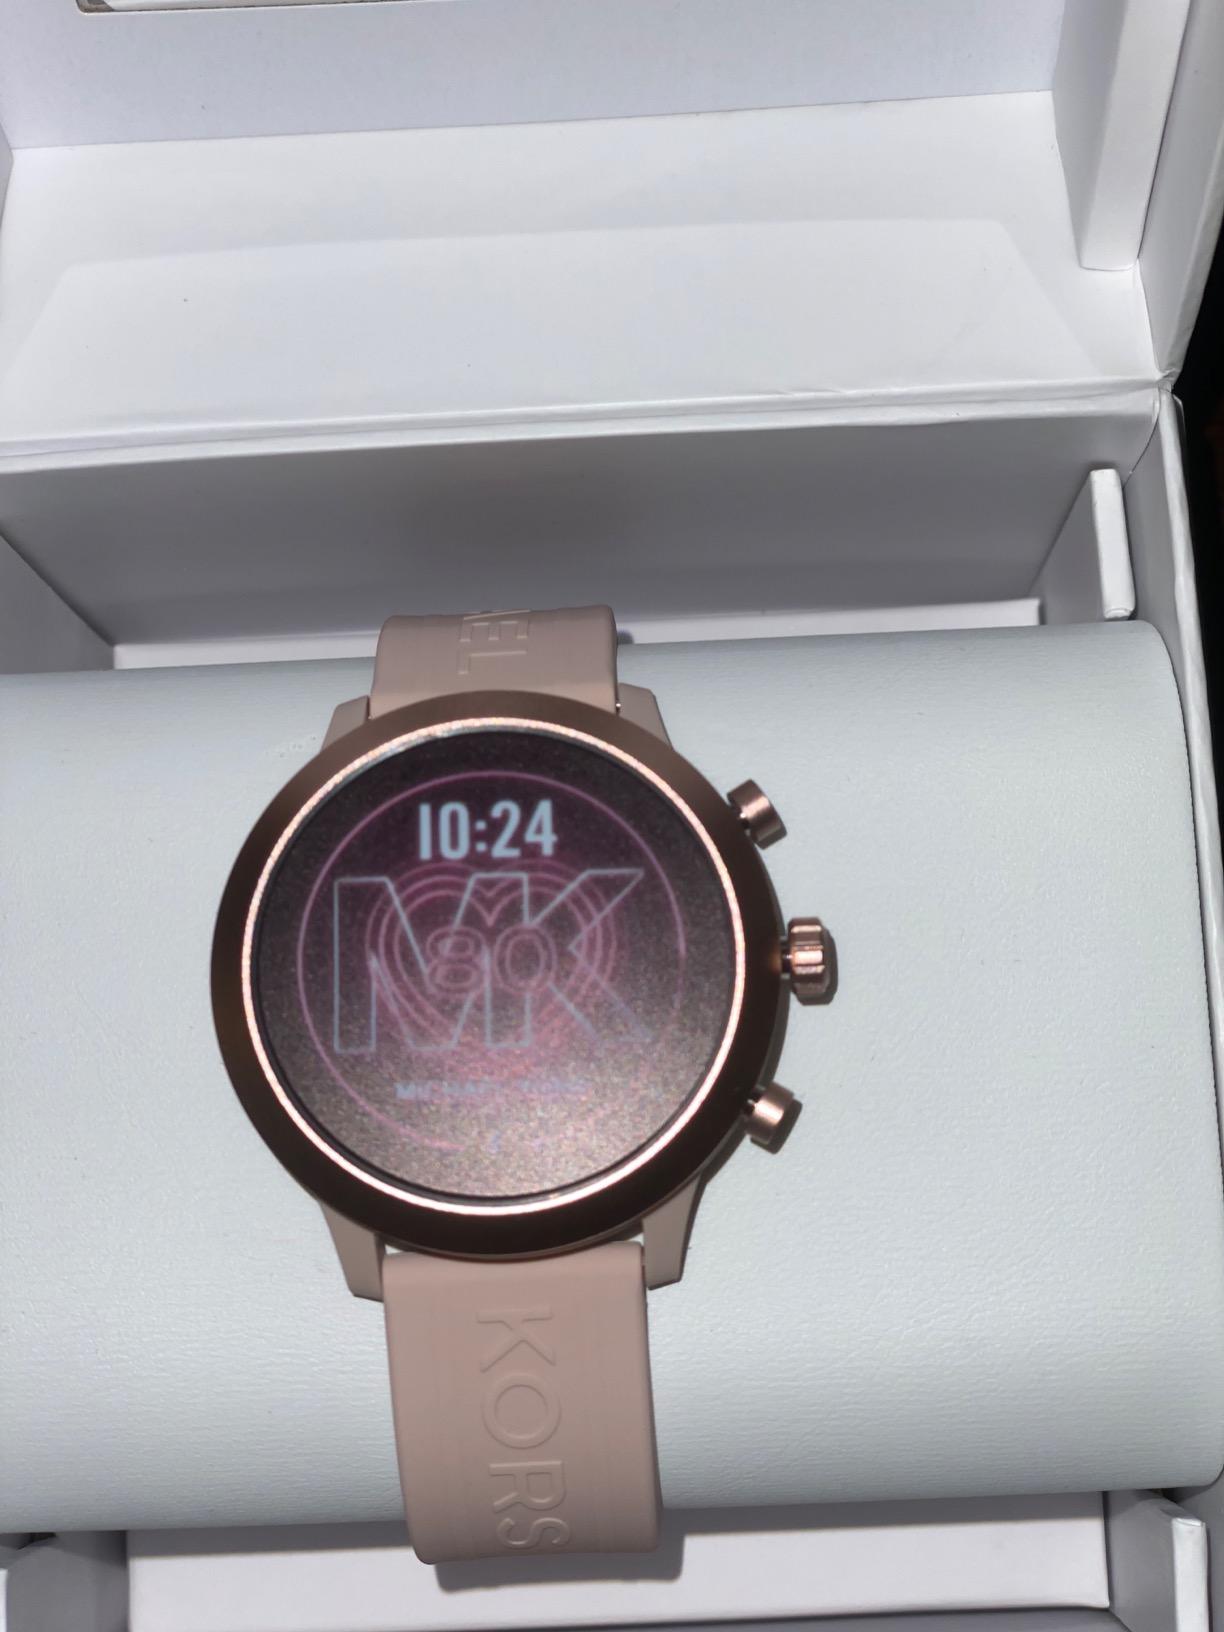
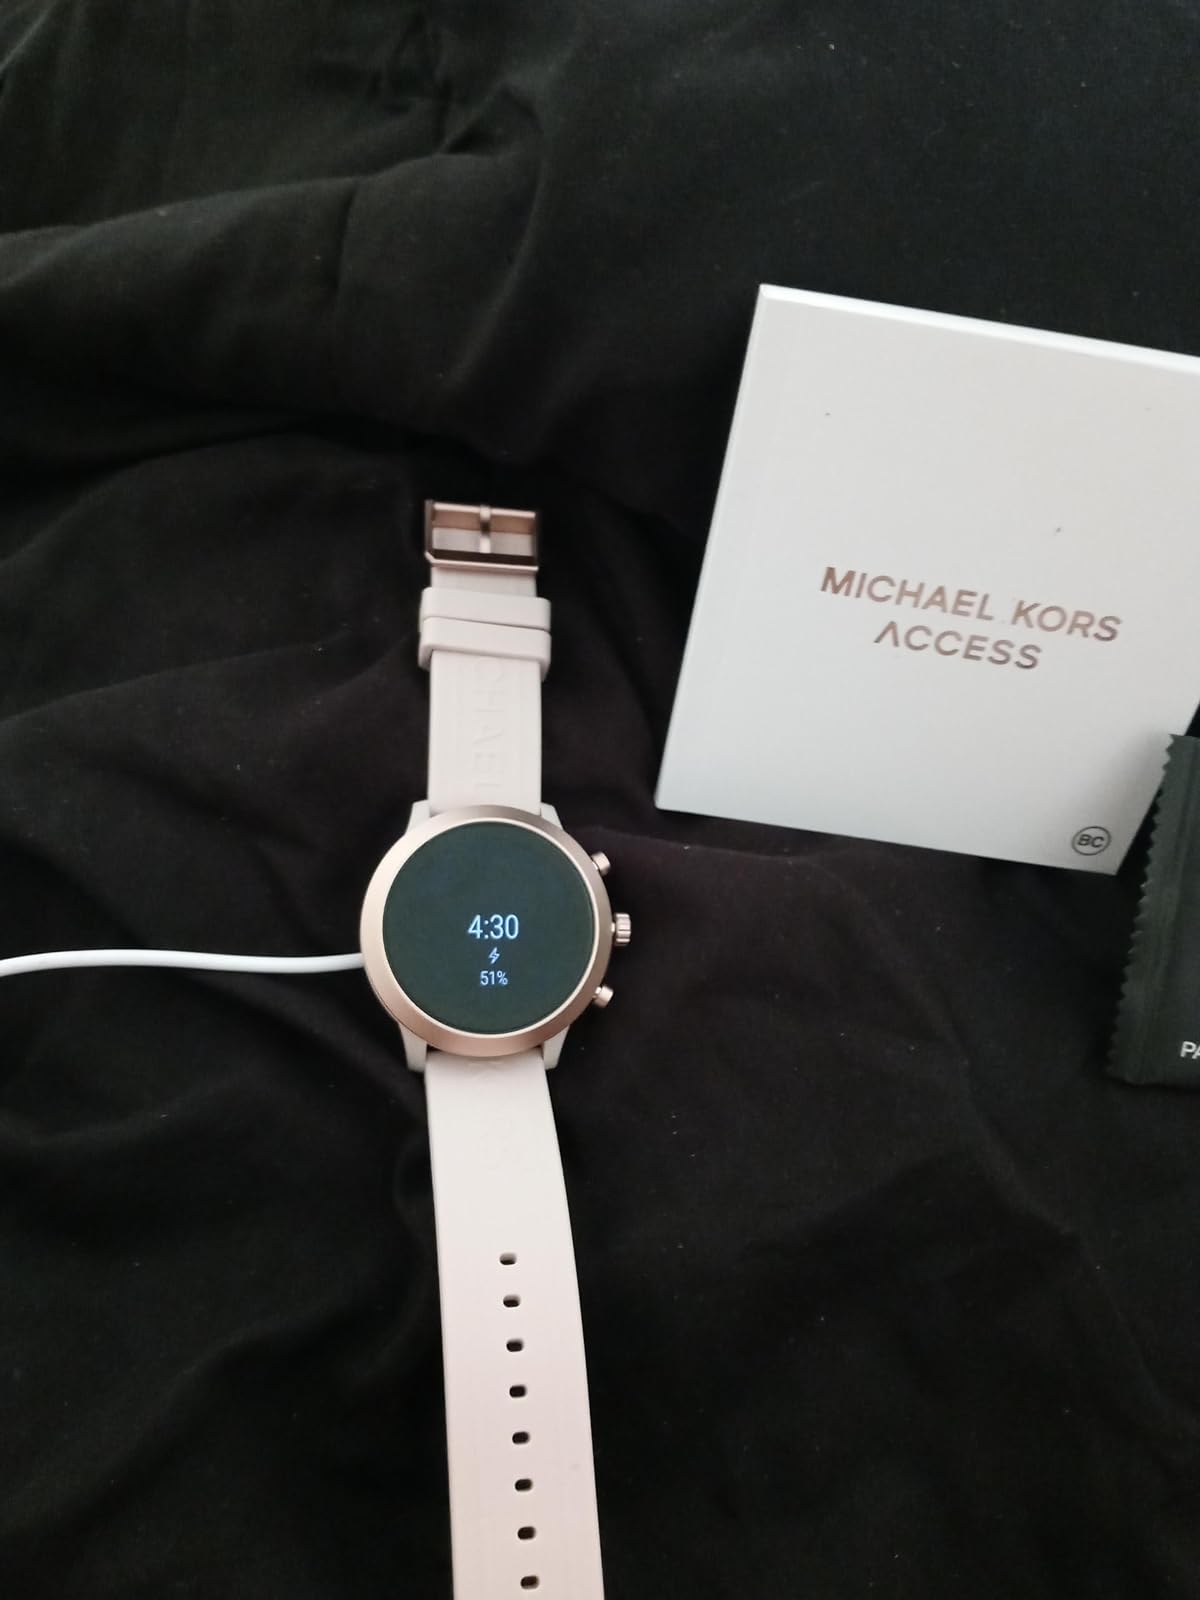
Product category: smartwatch
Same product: yes